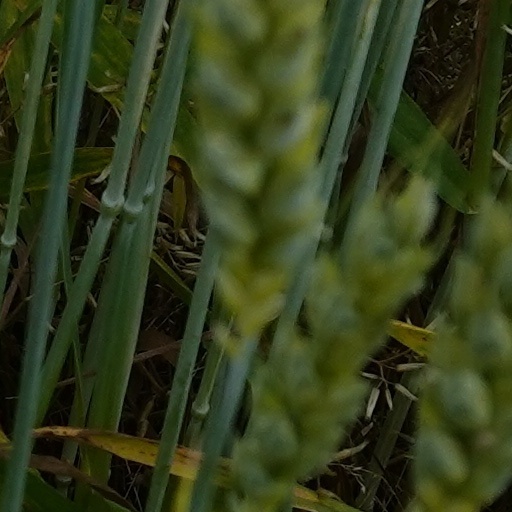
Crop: wheat